Tomskaya Pisanitsa Museum

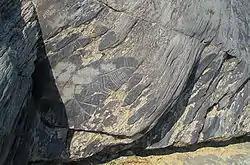
A fragment of ancient man's picture at Tomskaya Pisanitsa

Rock Art is a large part of the world history, culture and art. It reflects outlook of our ancestors. By the example of Rock Art we can understand the way of ancient people's life. Therefore, each memorial of Rock Art is of great interest not only for scientists, but also for everyone who is interested in history and art.